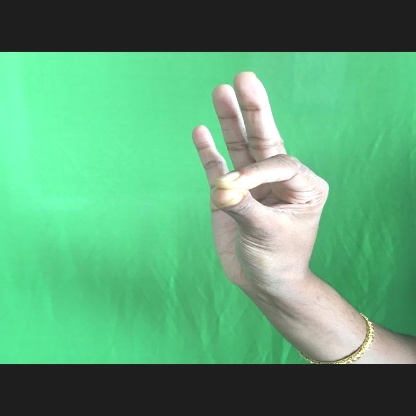
Mudra: Hamsasyam